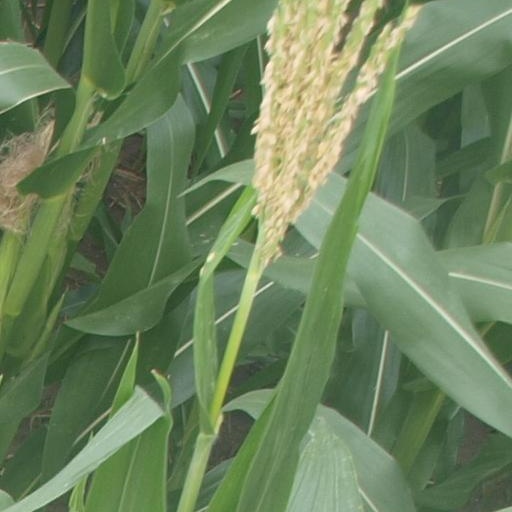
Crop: maize; corn